Skeffington Lutwidge

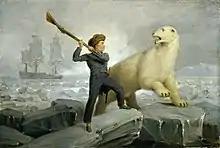
"Nelson and the Bear" by Richard Westall, 1809.

By 1800 Lutwidge began to circulate a story that while the ship had been trapped in the ice, Nelson had seen and pursued a polar bear, before being ordered to return to the ship. Lutwidge's later version, in 1809, reported that Nelson and a companion had given chase to the bear, but on being questioned why, replied that "I wished, Sir, to get the skin for my father." Nelson referred to Lutwidge as 'that good old man'.